Marymount Secondary School

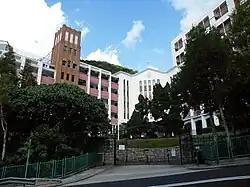
Entrance of Marymount Secondary School at No. 123 Blue Pool Road

Marymount Secondary School (Abbreviation: MSS; Chinese: 瑪利曼中學; Demonym: Marymountian) is an all-girls Roman Catholic secondary school located on Blue Pool Road in Happy Valley, Hong Kong Island, Hong Kong. The medium of instruction is English. It is associated with a primary school, Marymount Primary School.